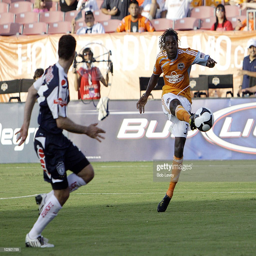
football player # of the scores in the first half against football team .